Bruno Schulz

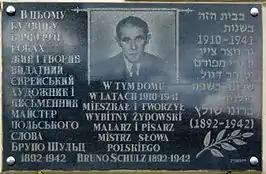
Commemorative plaque at the Drohobycz Ghetto house of Bruno Schulz with text in Ukrainian, Polish and Hebrew

In 1939, after the Nazi and Soviet invasion of Poland in World War II, Drohobych was occupied by the Soviet Union. At the time, Schulz was known to have been working on a novel called "The Messiah", but no trace of the manuscript survived his death. When the Germans launched their Operation Barbarossa against the Soviets in 1941, they forced Schulz into the newly formed Drohobycz Ghetto along with thousands of other dispossessed Jews, most of whom perished at the Belzec extermination camp before the end of 1942. A Nazi Gestapo officer, Felix Landau, however, admired Schulz's artwork and extended him protection in exchange for painting a mural in his Drohobych residence. Shortly after completing the work in 1942, Schulz was walking home through the "Aryan quarter" with a loaf of bread, when another Gestapo officer, Karl Günther, shot him with a small pistol, killing him. This murder was in revenge for Landau's having murdered Günther's own "personal Jew," a dentist named Löw. Subsequently, Schulz's mural was painted over and forgotten – only to be rediscovered in 2001.